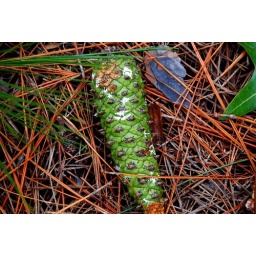
knocked off the pine tree by Tropical Storm FayOur area received about 5 to 6 inches of rain.